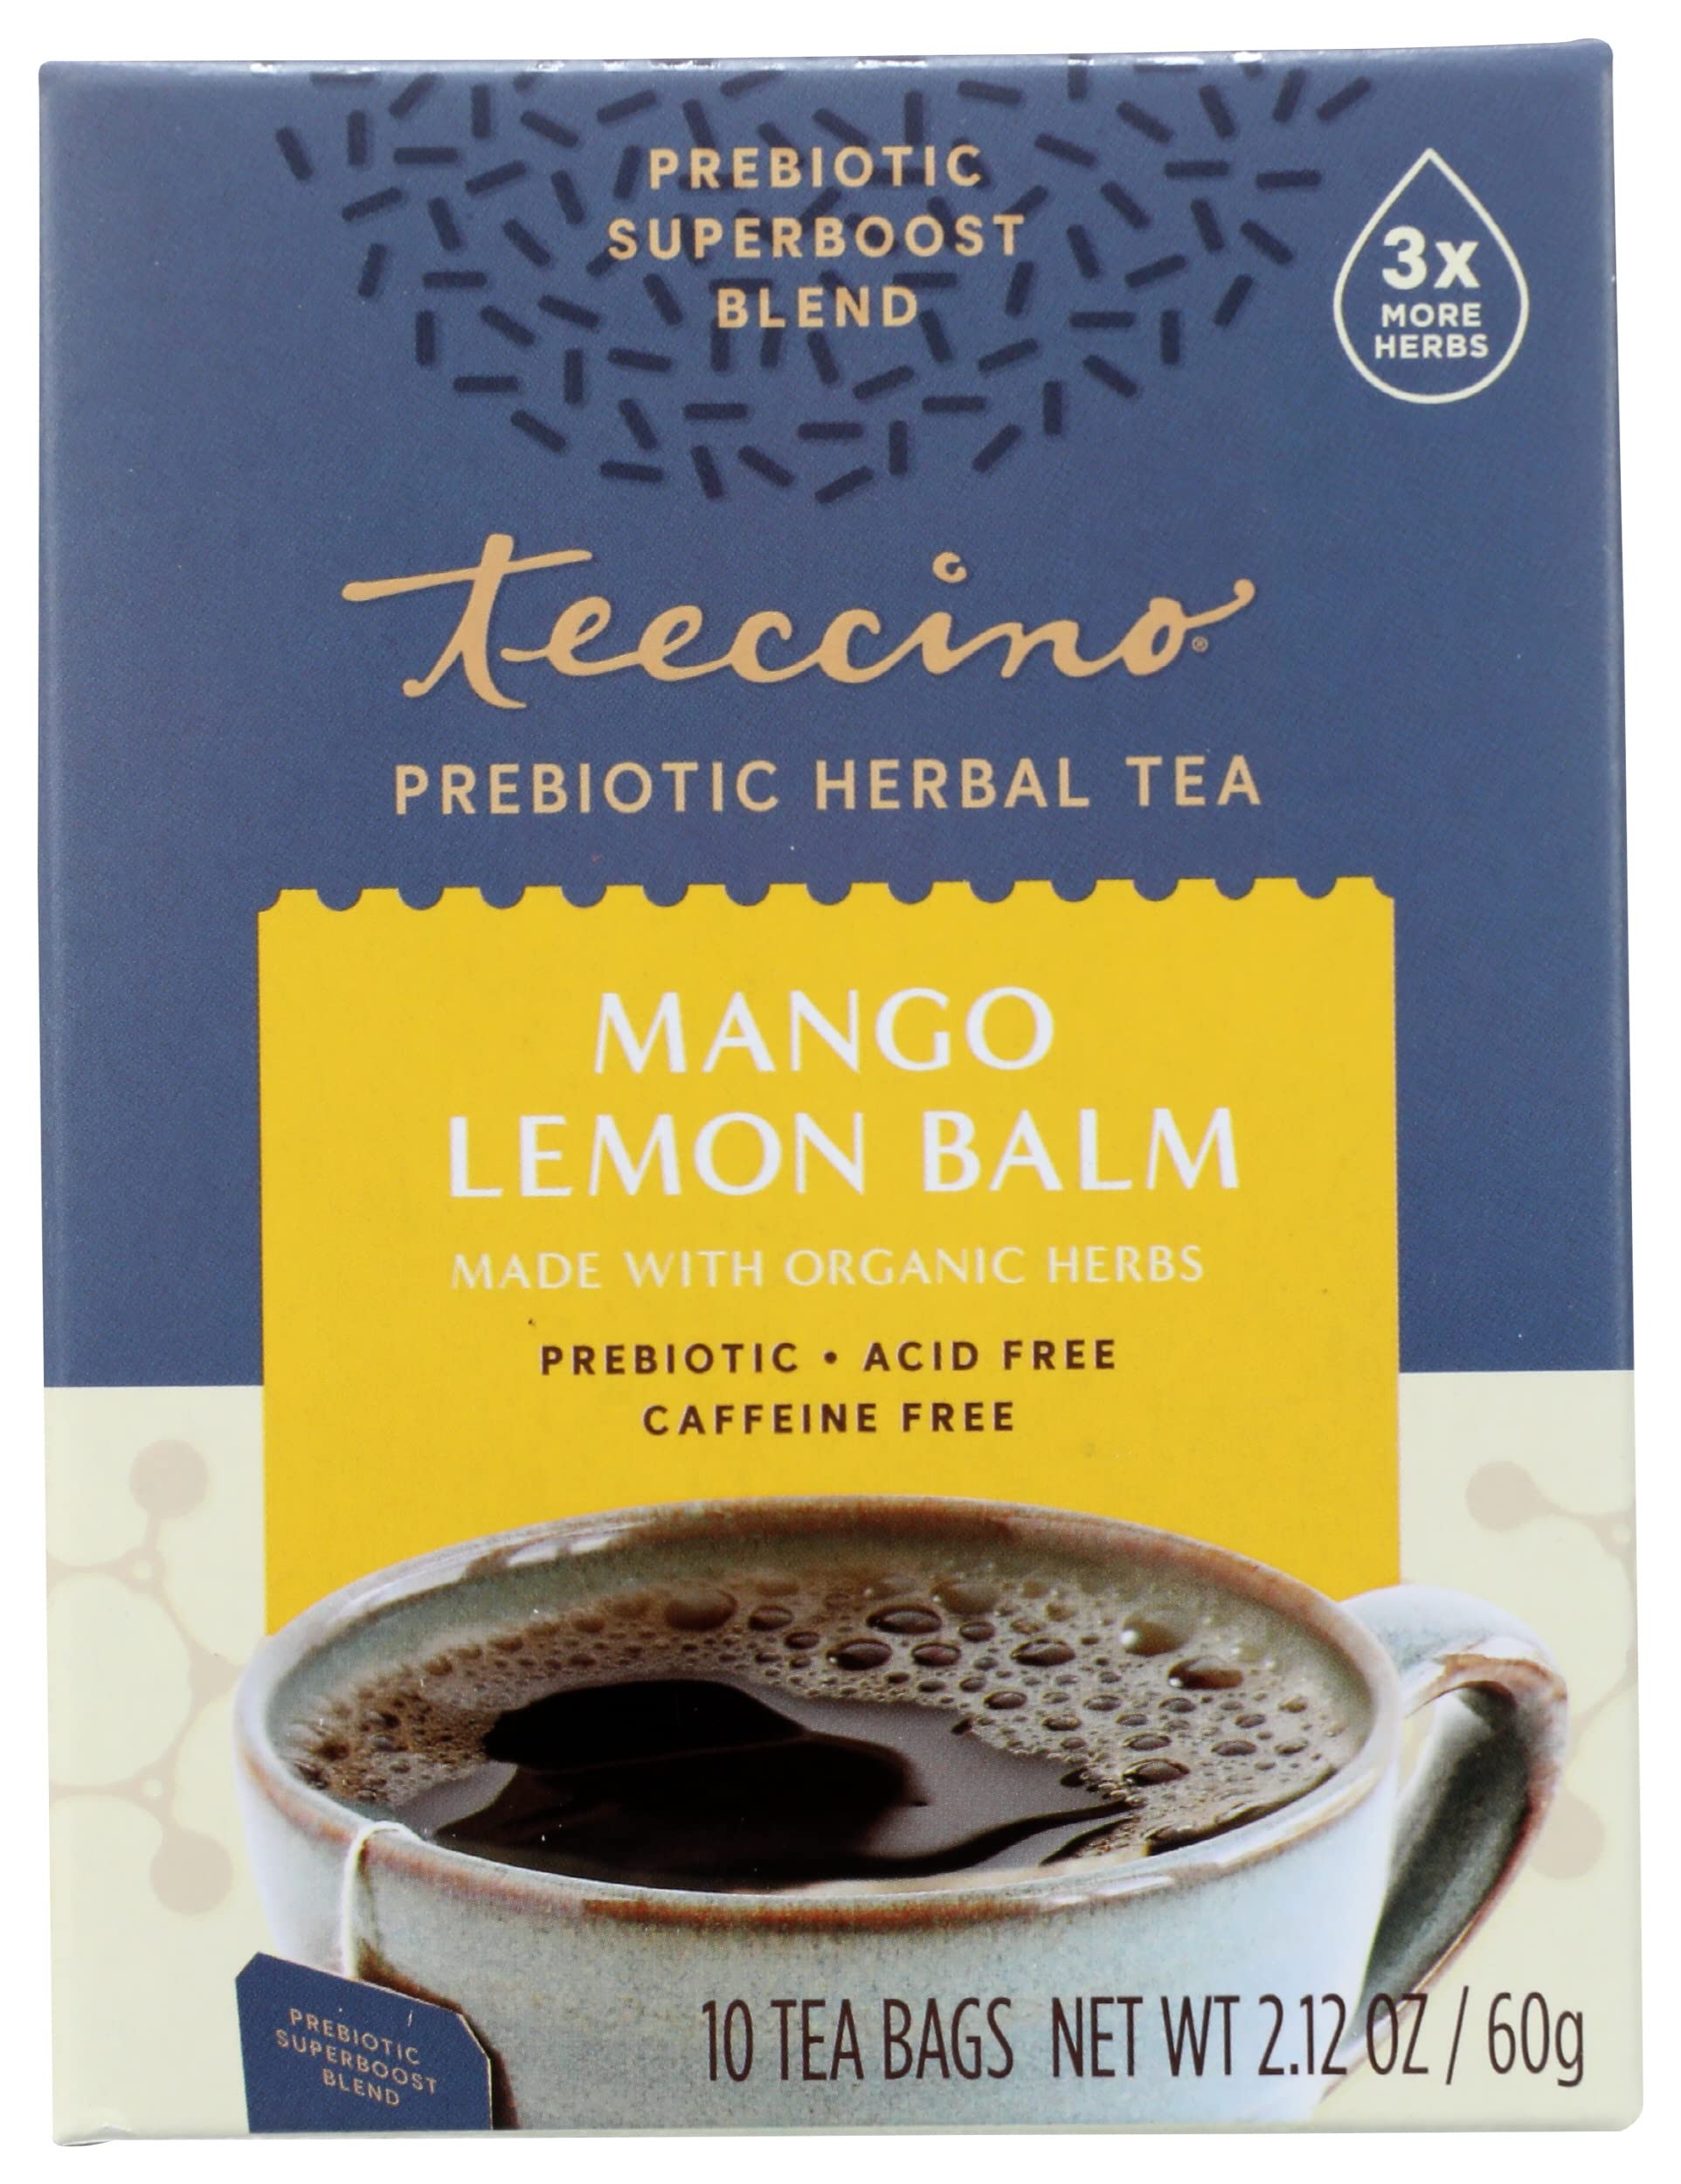
Item Name: Teeccino Prebiotic SuperBoost Herbal Tea, Mango Lemon Balm, Caffeine-Free, 10 Tea Bags (Pack of 6)
Bullet Point: Teeccino Prebiotic SuperBoost Herbal Tea, Mango Lemon Balm, Support Your Probiotics with Vegan GOS & Organic XOS For Good Gut Health, Digestion & Sleep Tea, Caffeine-Free, 10 Tea Bags (Pack of 6)
Value: 60.0
Unit: Count

Price: 39.31